Fred A. Earhart

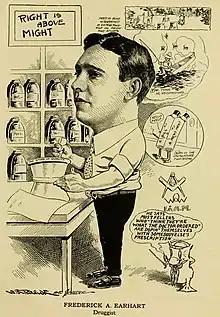
Cartoon of druggist Frederick A. Earhart, c. 1917

Frederick Adam Earhart (July 29, 1875 – November 2, 1948) was acting mayor of New Orleans for one day on July 15, 1936.